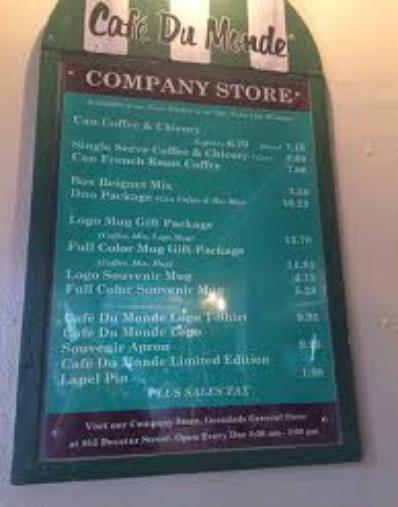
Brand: Cafe du Monde
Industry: Food